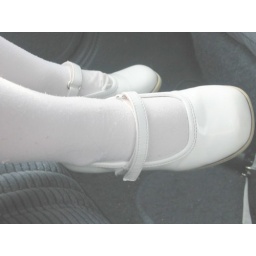
Allura in her dress shoes enroute to the Mother's Day dinner